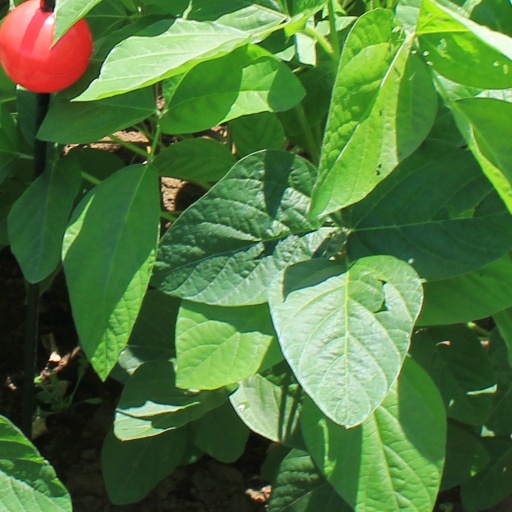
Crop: soybean